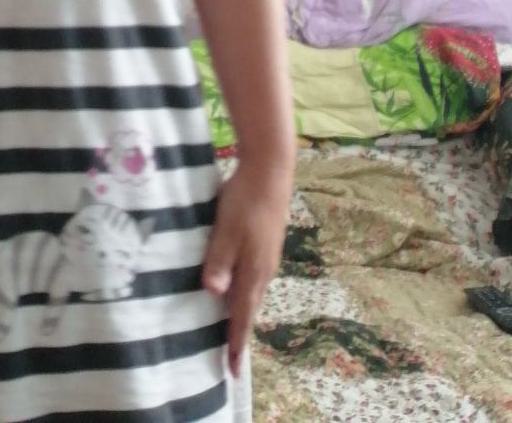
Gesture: no_gesture